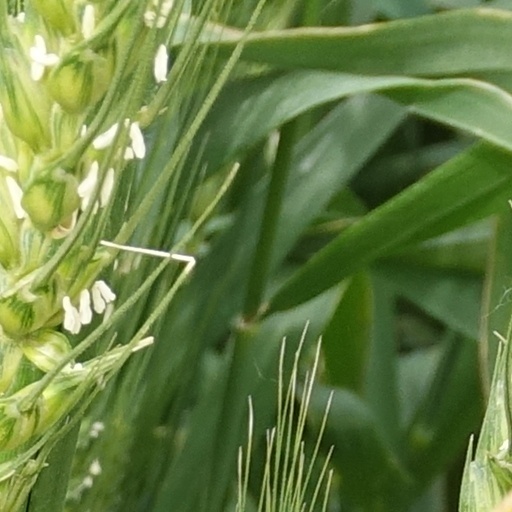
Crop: wheat